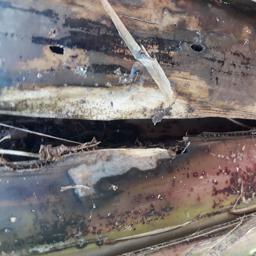
Label: PSEUDOSTEM WEEVIL